Romilda Pantaleoni

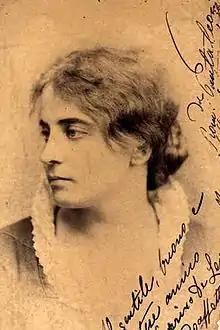
Romilda Pantaleoni circa 1875

Romilda Pantaleoni (1847 – 20 May 1917) was an Italian dramatic soprano who had a prolific opera career in Italy during the 1870s and 1880s. She sang a wide repertoire that encompassed bel canto roles, Italian and French grand opera, verismo operas, and the German operas of Richard Wagner. She became particularly associated with the roles of Margherita in Boito's "Mefistofele" and the title role in Ponchielli's "La Gioconda"; two roles which she performed in opera houses throughout Italy. She is best remembered today for originating the roles of Desdemona in Giuseppe Verdi's "Otello" (1887) and Tigrana in Giacomo Puccini's "Edgar" (1889). Universally admired for her acting skills as well as her singing abilities, Pantaleoni was compared by several critics to the great Italian stage actress Eleonora Duse.